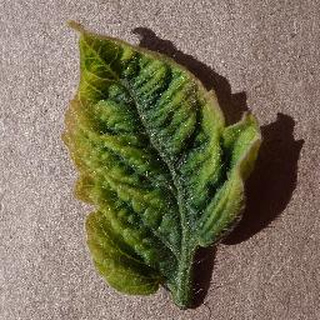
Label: tomato_yellow_leaf_curl_virus